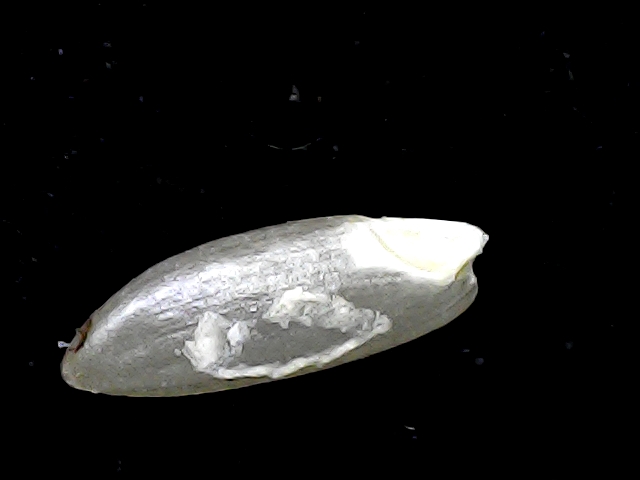
Rice variety: BD39